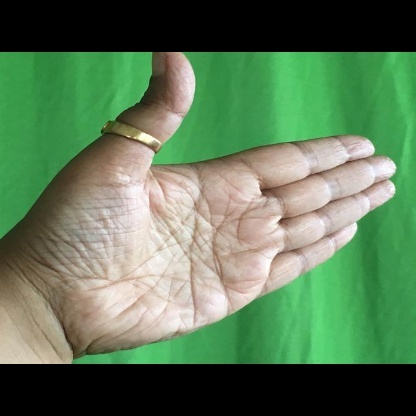
Mudra: Ardhachandran